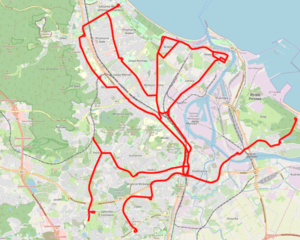
Le tramway de Gdańsk est exploité depuis 1873. Le réseau compte actuellement 11 lignes.